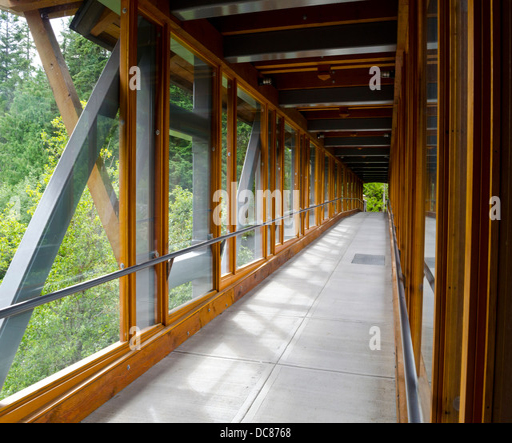
interior of a wood - framed pedestrian bridge over the railroad tracks